Alizé Cornet

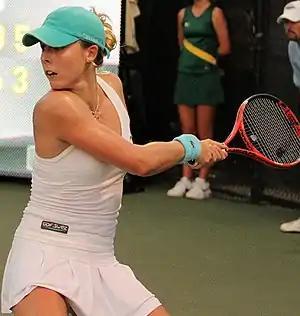
Cornet at the 2011 Texas Open

Cornet's first tournament was the Auckland Open. She defeated Sandra Záhlavová in the first round, before being swept aside by Julia Görges 6–2, 6–4. In Melbourne, she defeated CoCo Vandeweghe and 26th seed María José Martínez Sánchez in straight sets en route to the third round the Australian Open, where she was defeated by eventual champion Kim Clijsters.